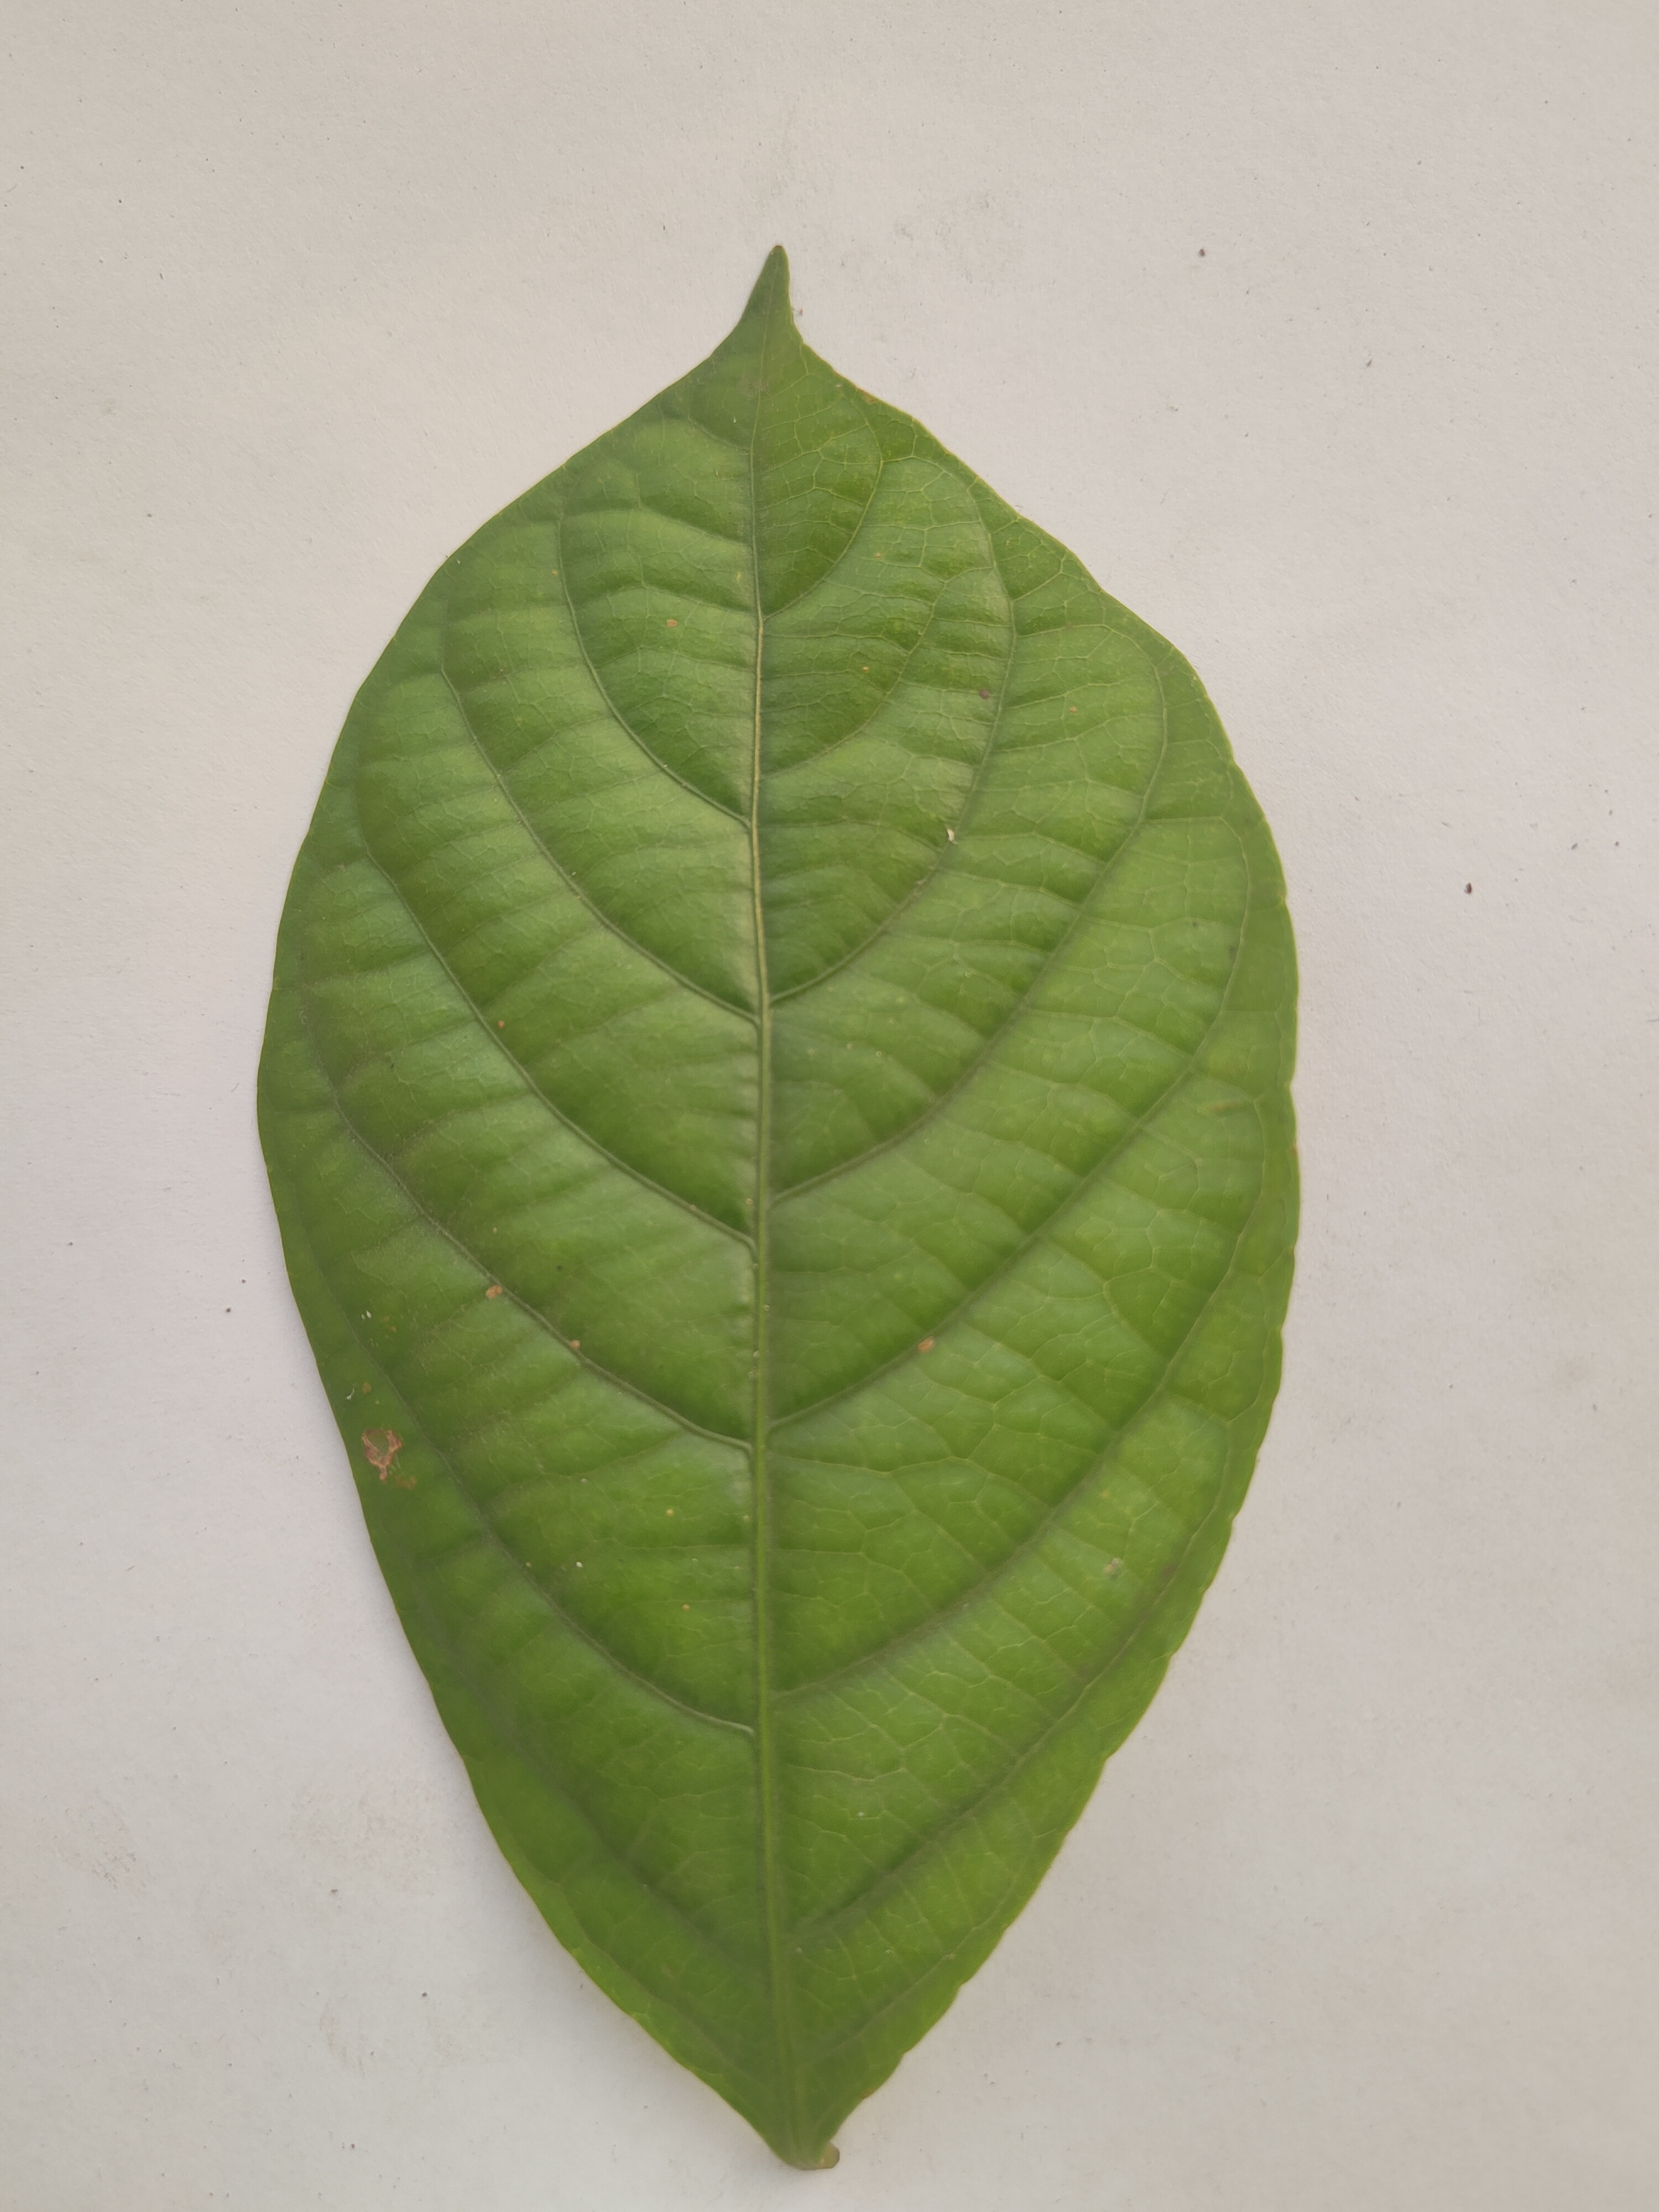
Leaf variety: Lotkon